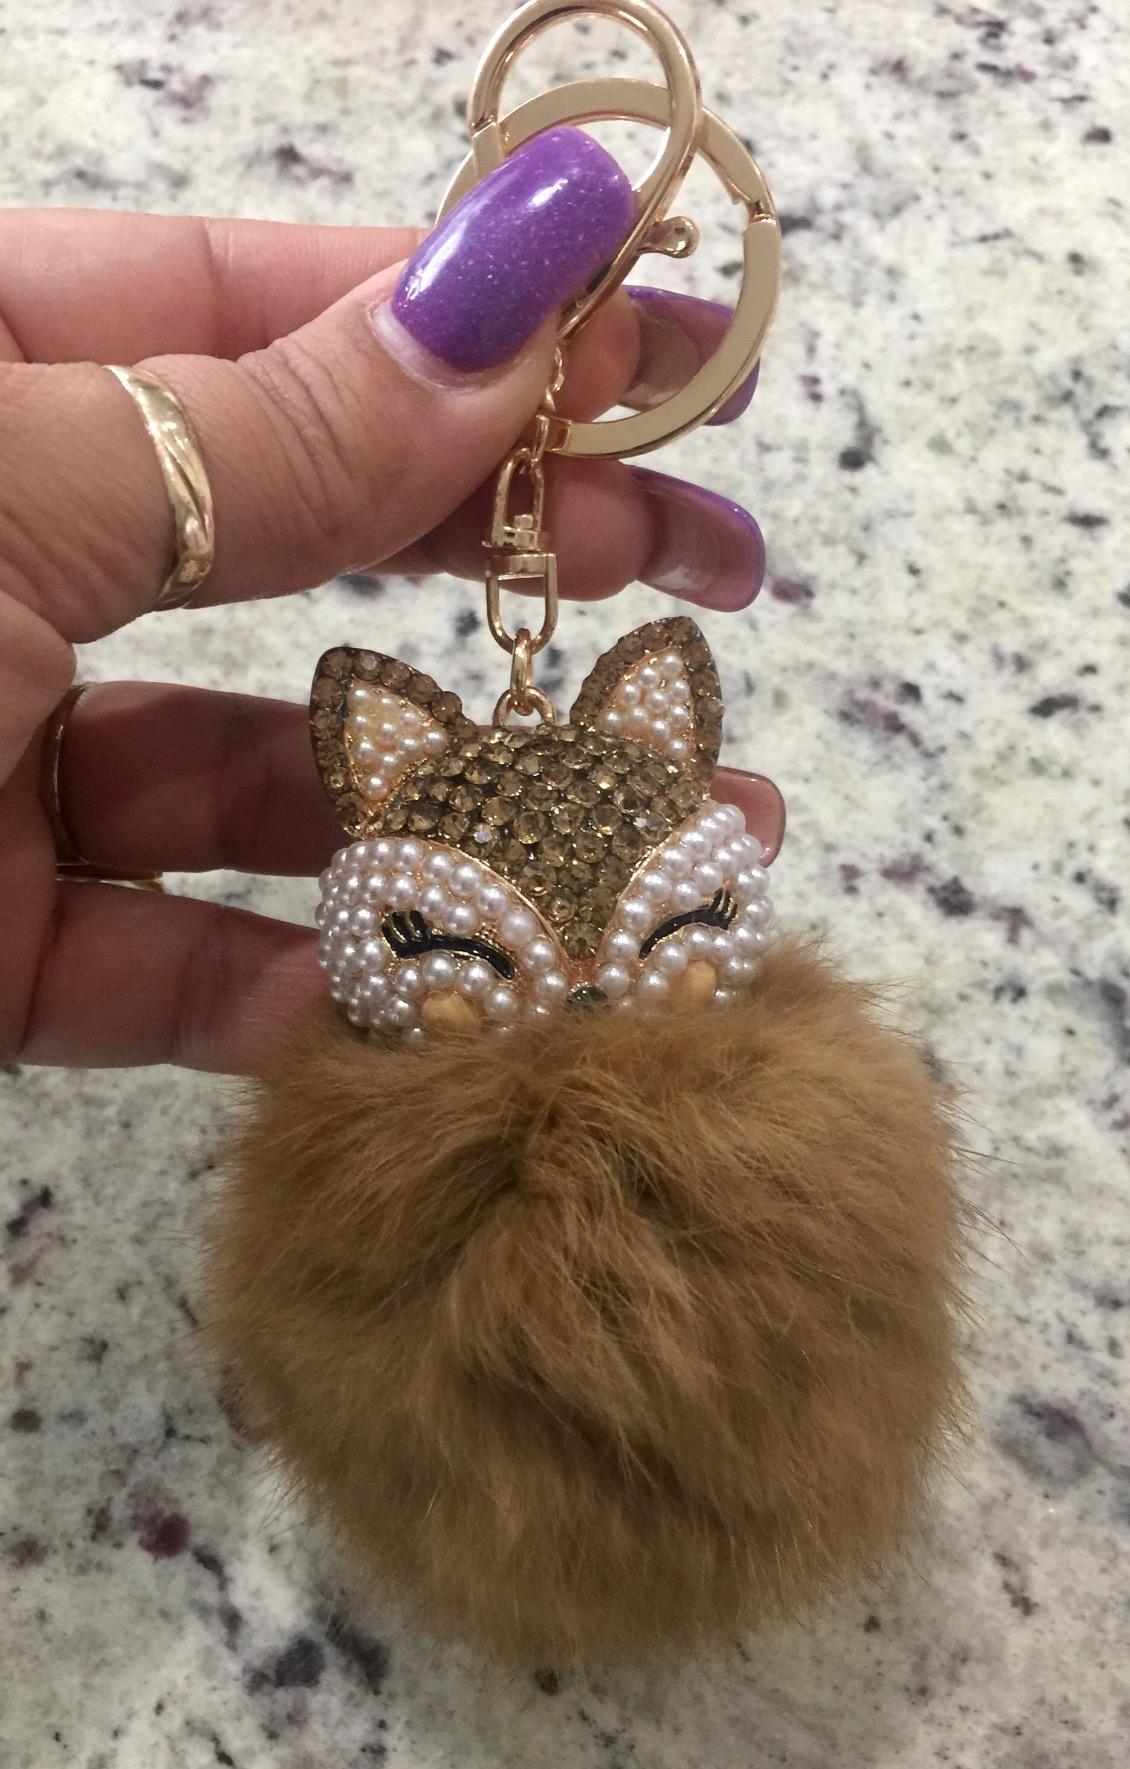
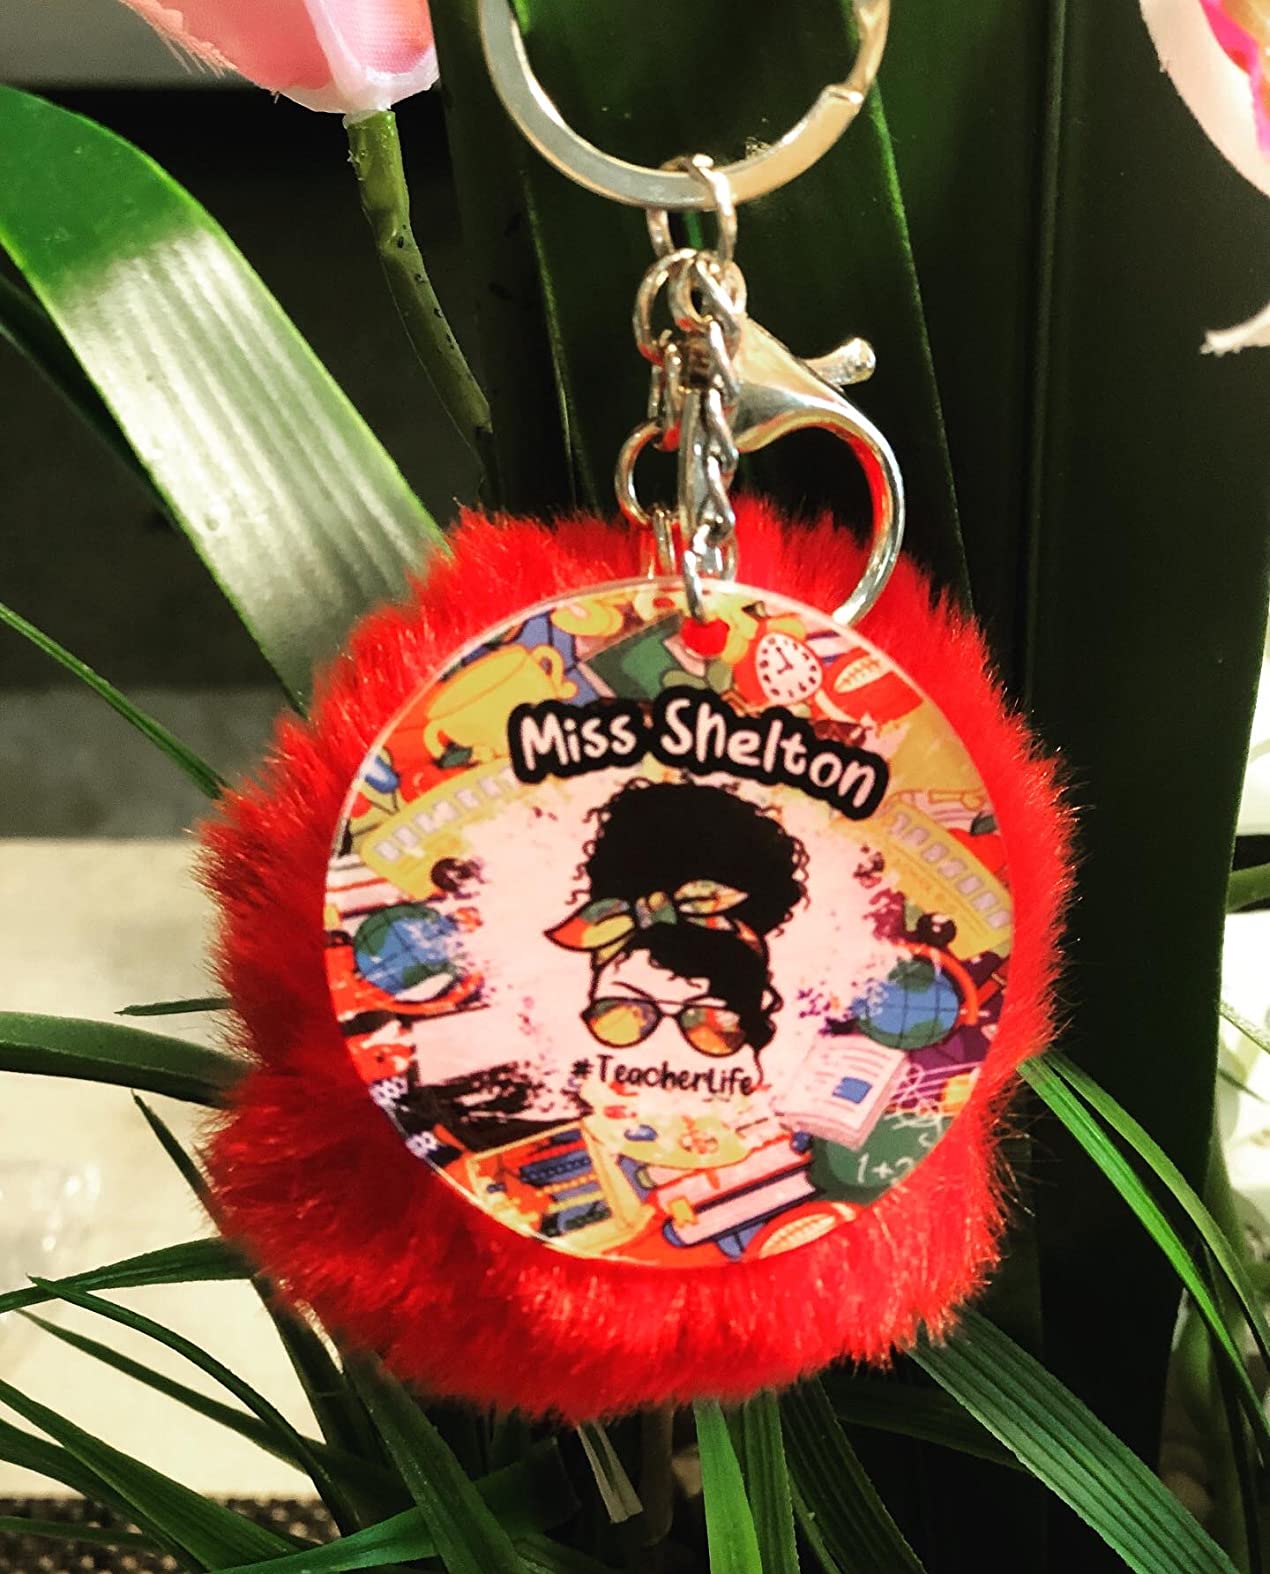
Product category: accessories_keychain
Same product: no